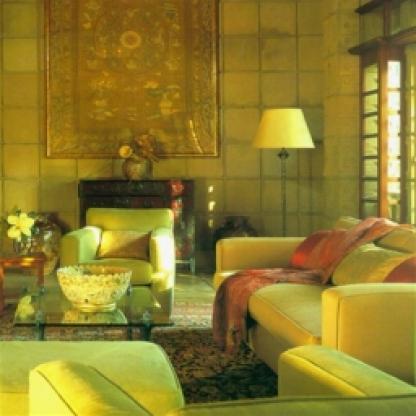
Scene: Indoor